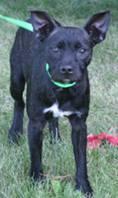
dog